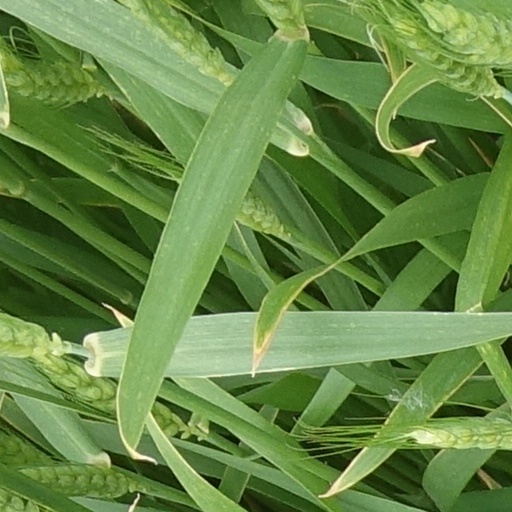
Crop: wheat